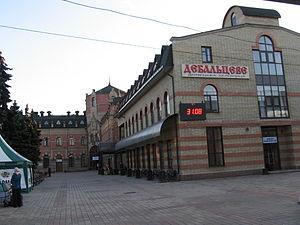
Debaltseve ou Debaltsevo est une ville de l'oblast de Donetsk, en Ukraine. Sa population s'élevait à 25 987 habitants en 2013.